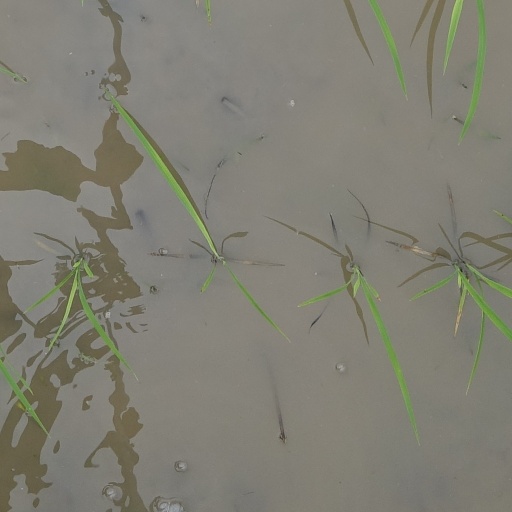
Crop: rice